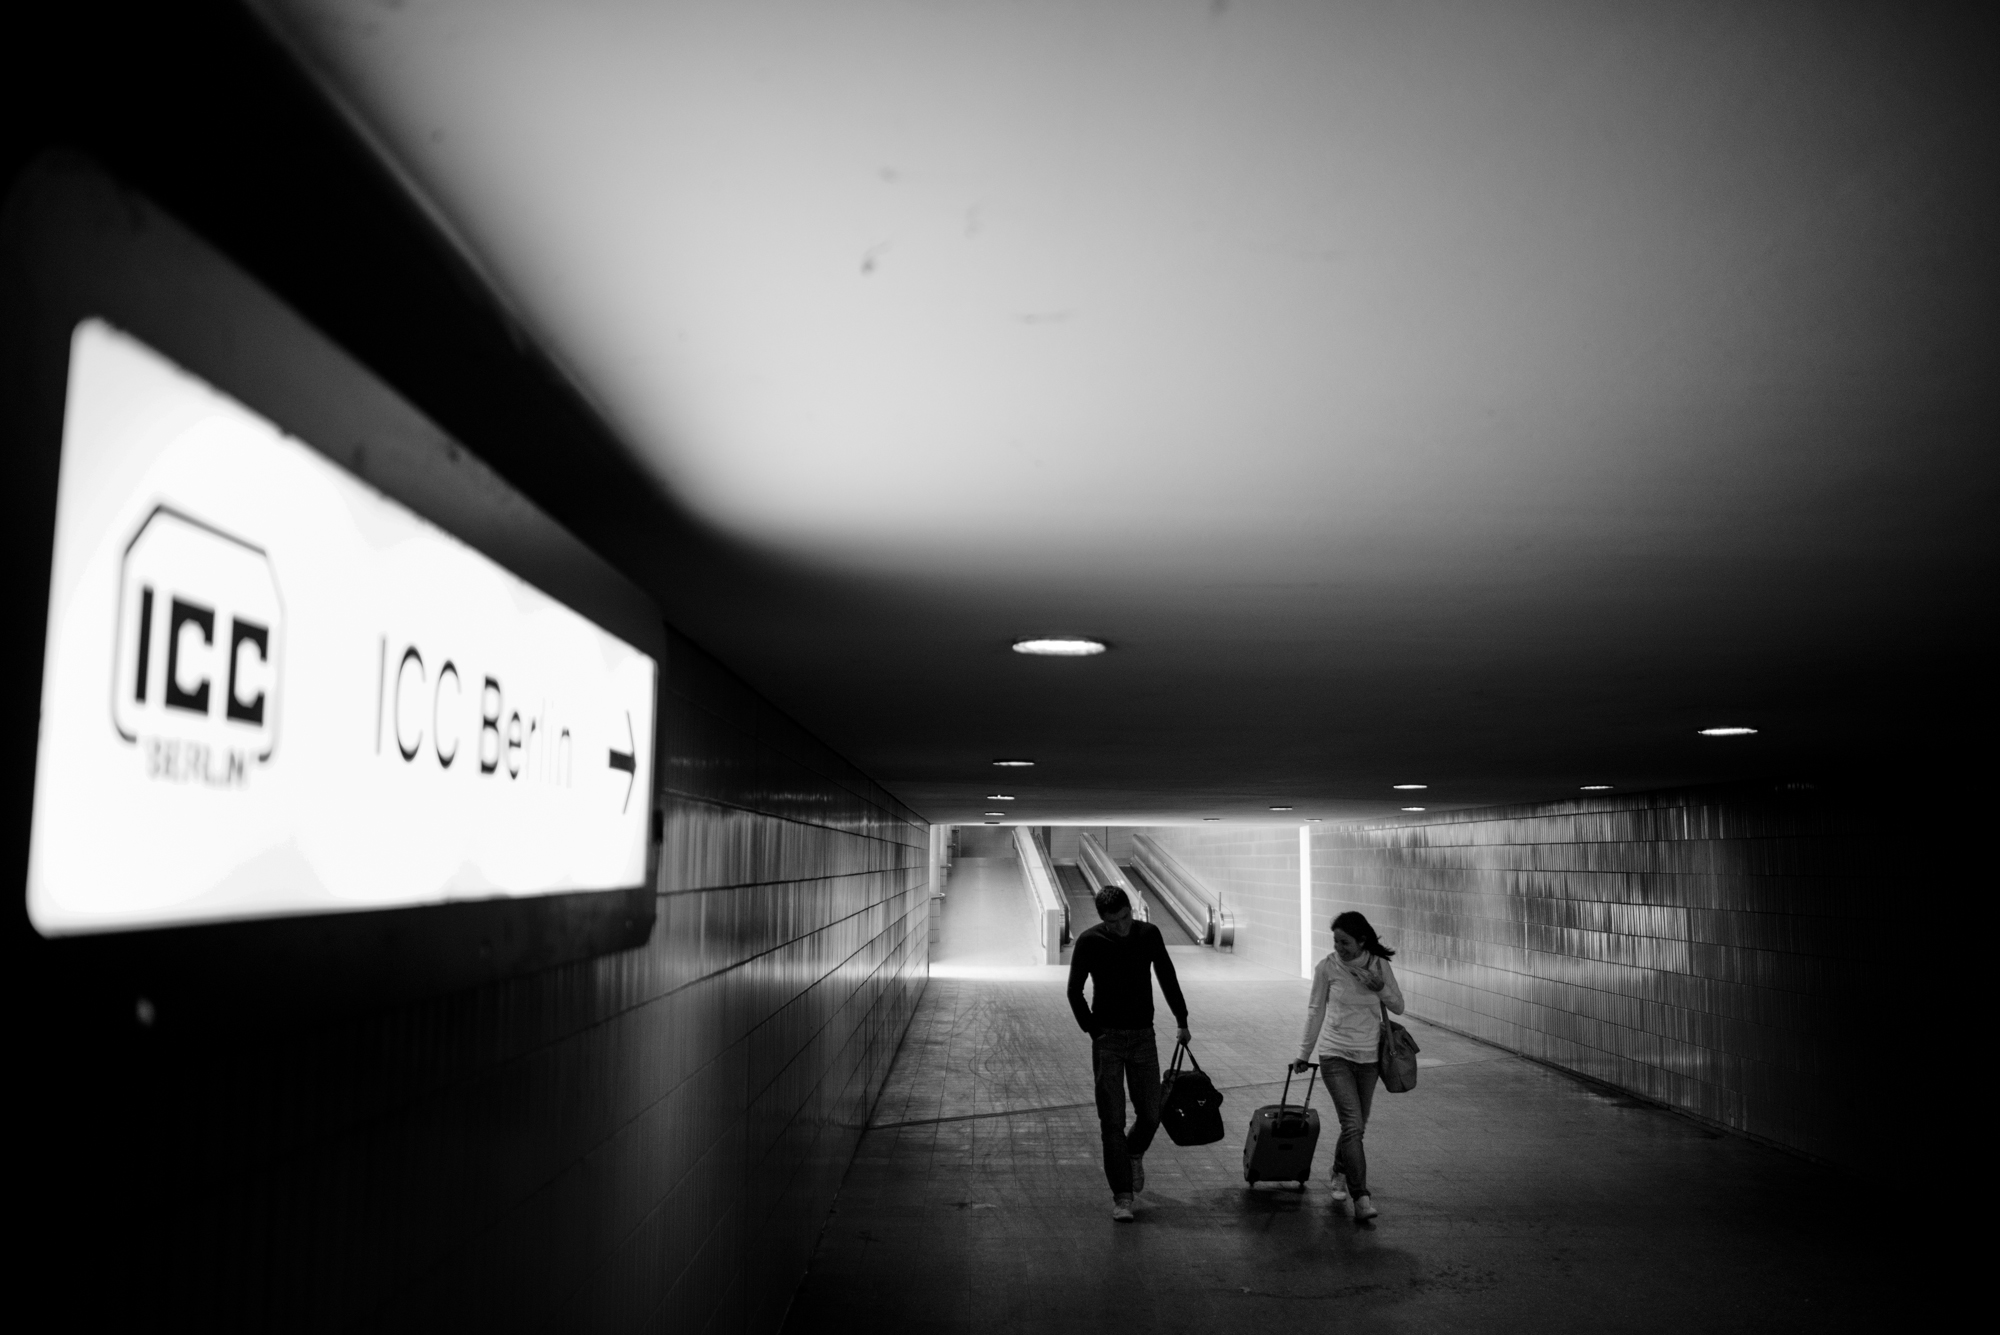
light, black and white, white, street, photography, darkness, black, monochrome, snapshot, shape, berlinicc, monochrome photography